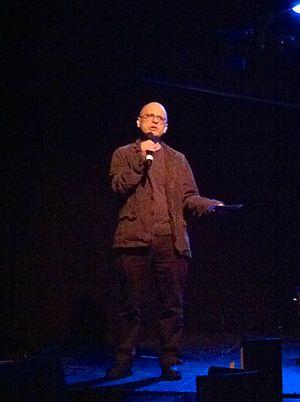
David Lang, né le 8 janvier 1957 à Los Angeles, est un compositeur américain de musique minimaliste.